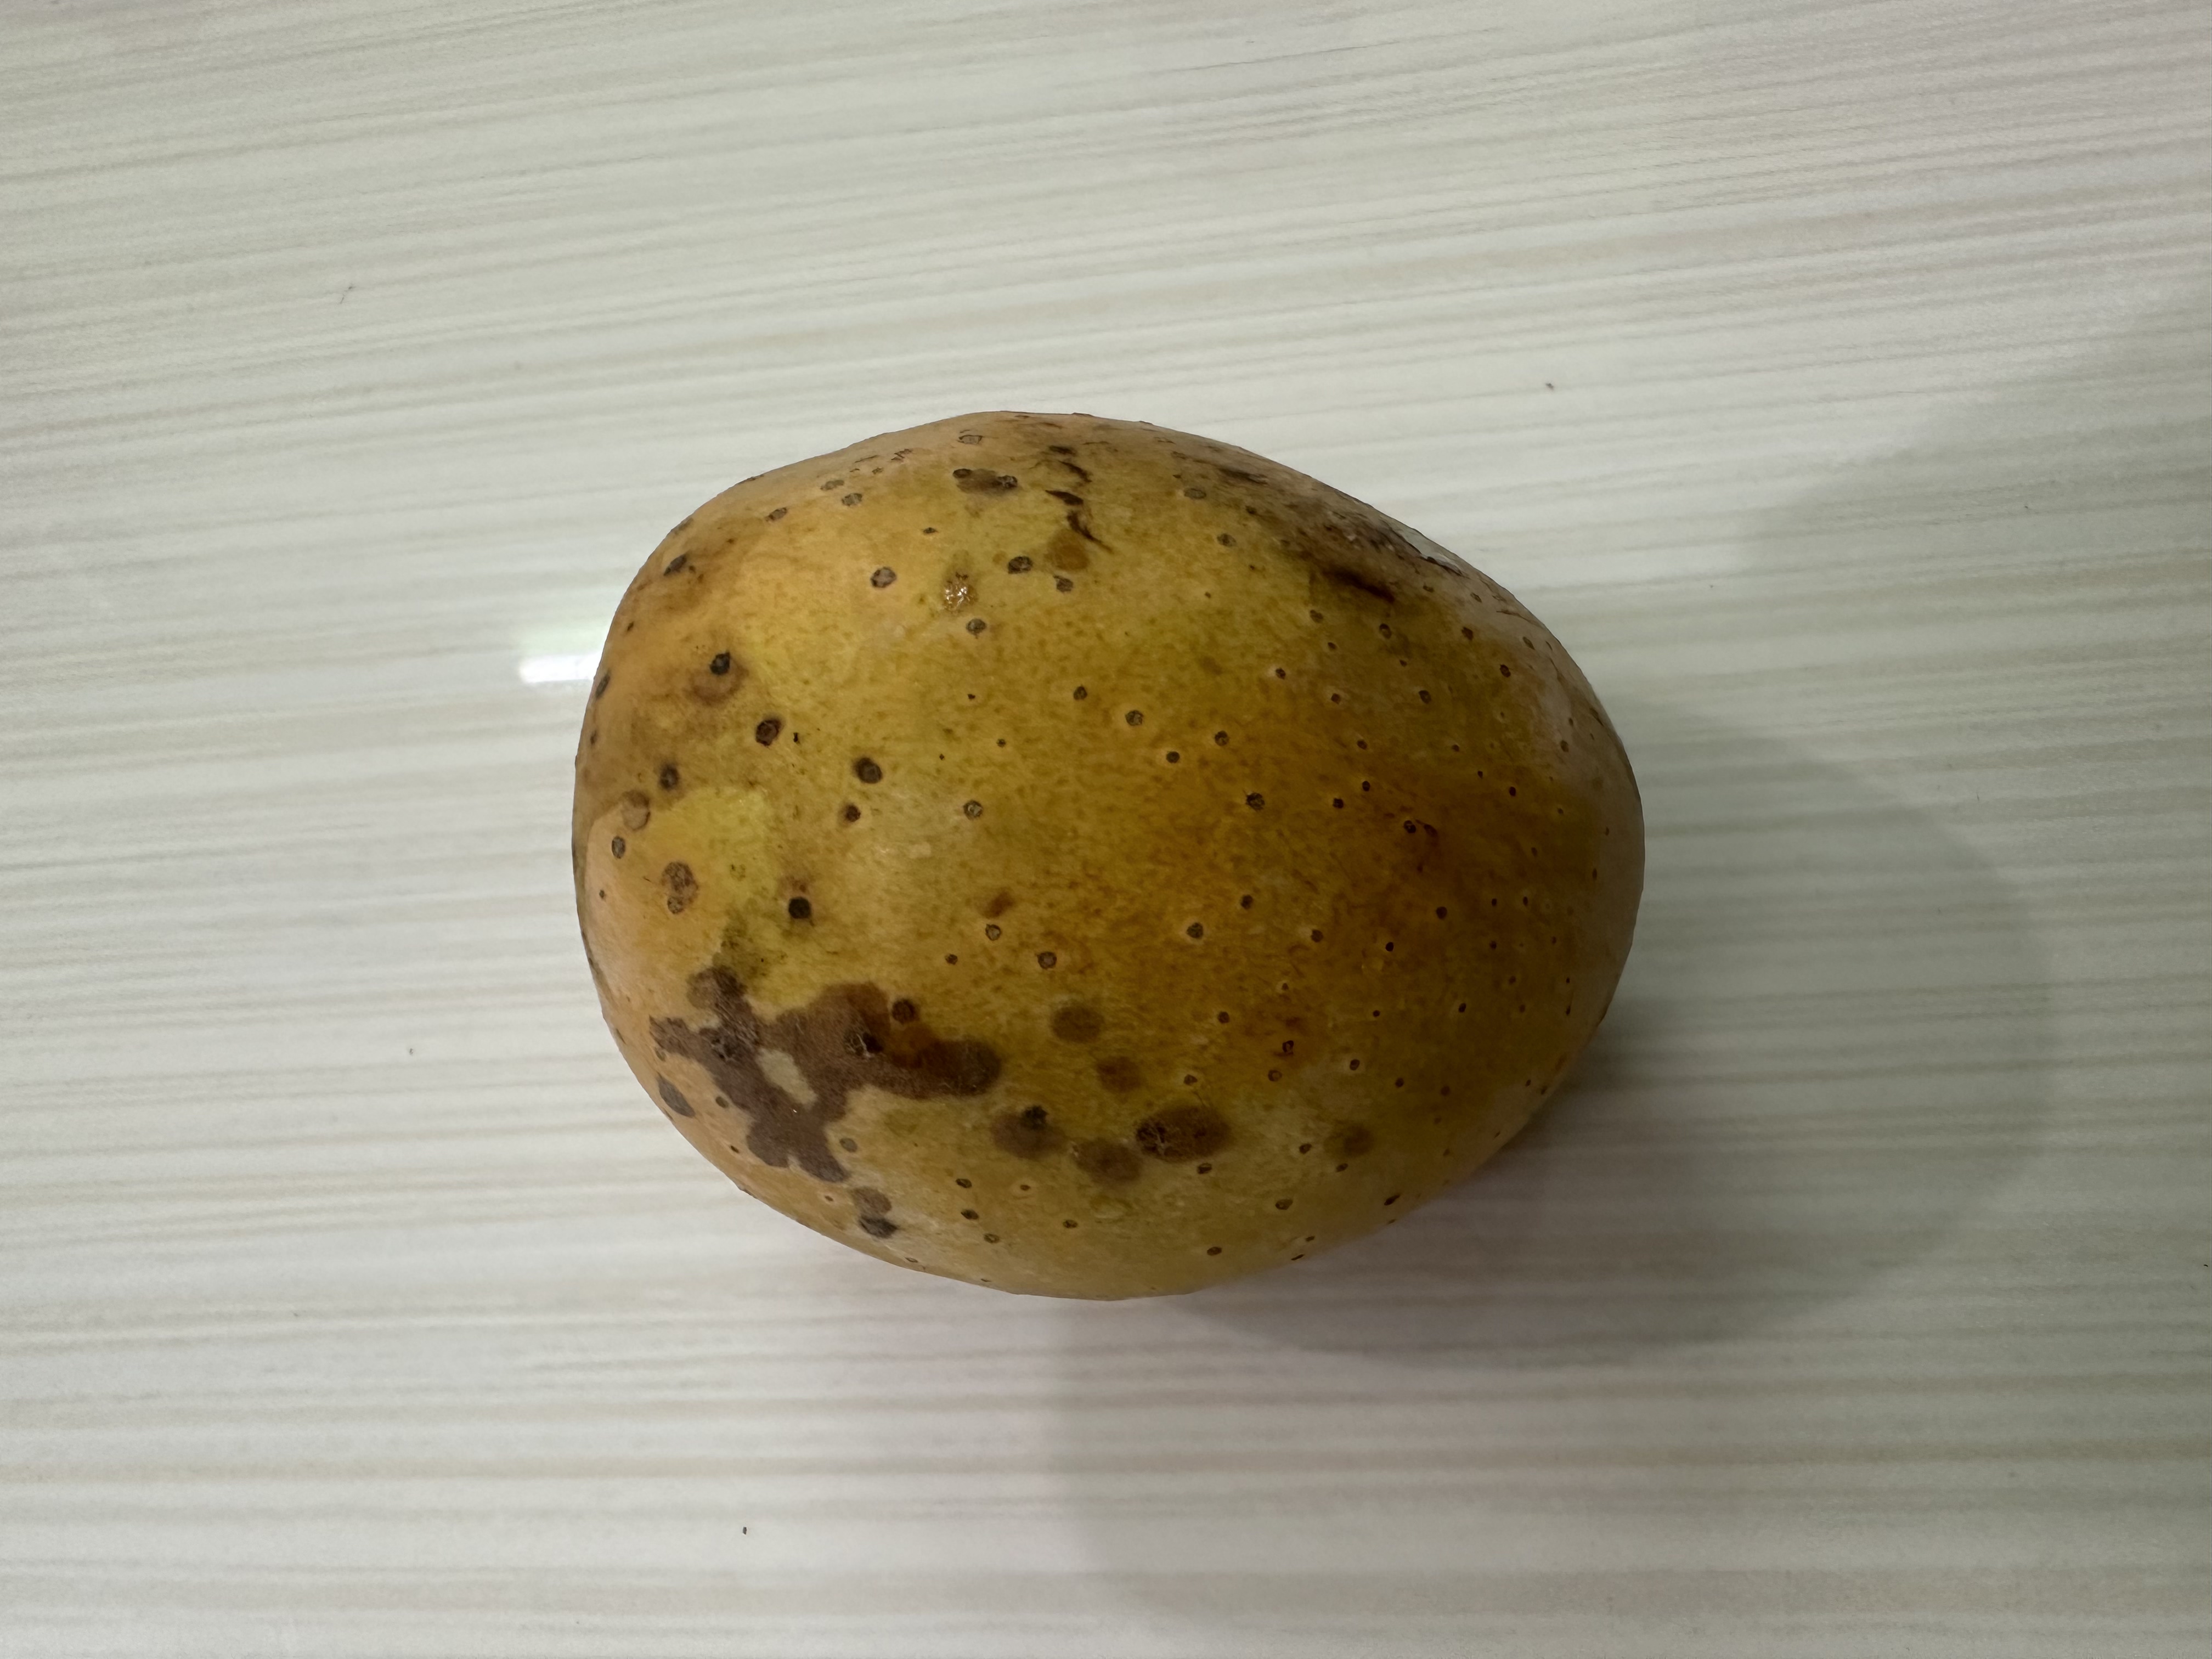
Mango variety: Langra